Hsu Yu-fang

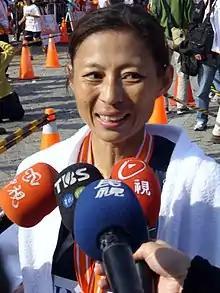
2007 ING Taipei Marathon

Hsu Yu-fang (born 2 February 1974) is a female Taiwanese long-distance runner. She competed in the marathon event at the 2004 Olympics and the 2015 World Championships in Athletics.